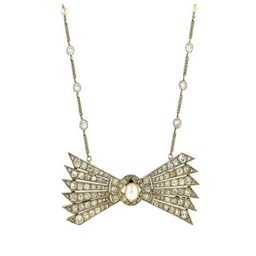
antique diamond and pearl stylized bow convertible necklace .